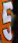
Number: 5